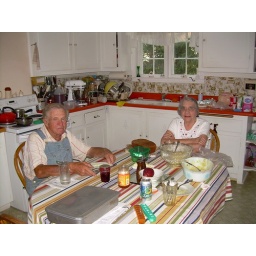
Here they are sitting at their kitchen table in the same places they have been sitting since I was born.